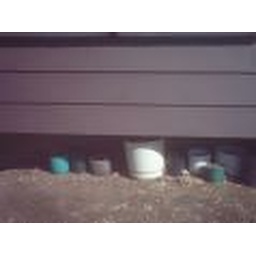
pots under the house